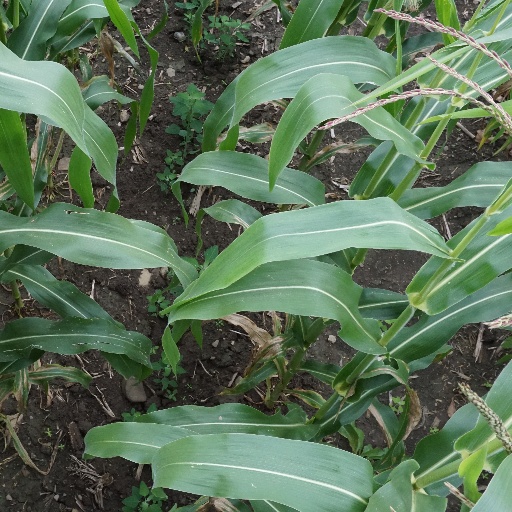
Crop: maize; corn